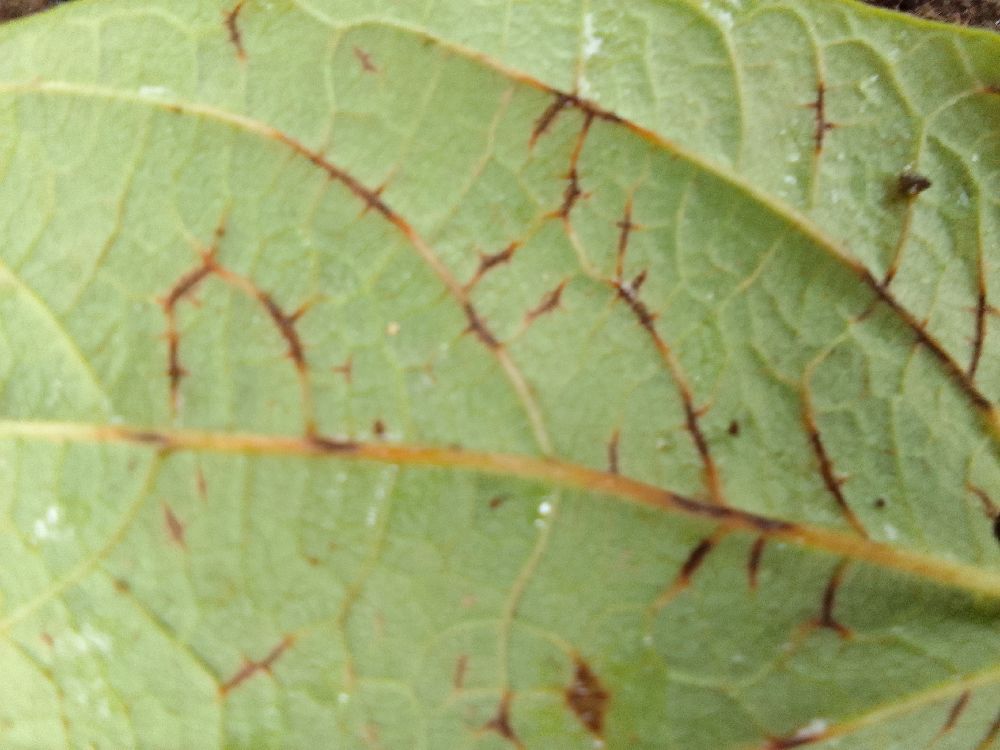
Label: anthracnose